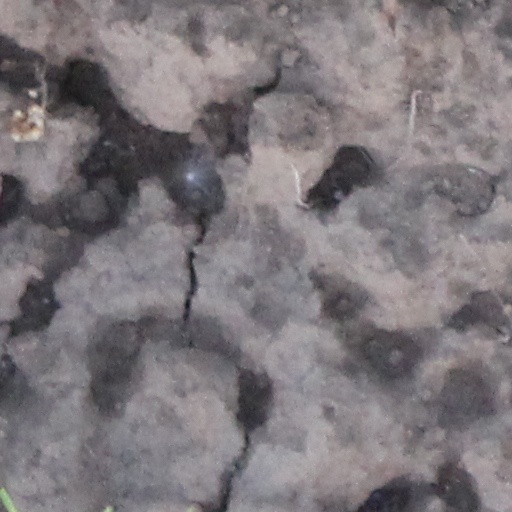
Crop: wheat